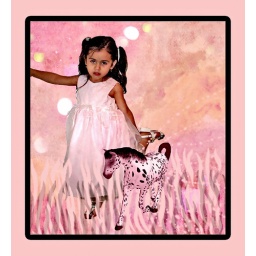
pony in pink